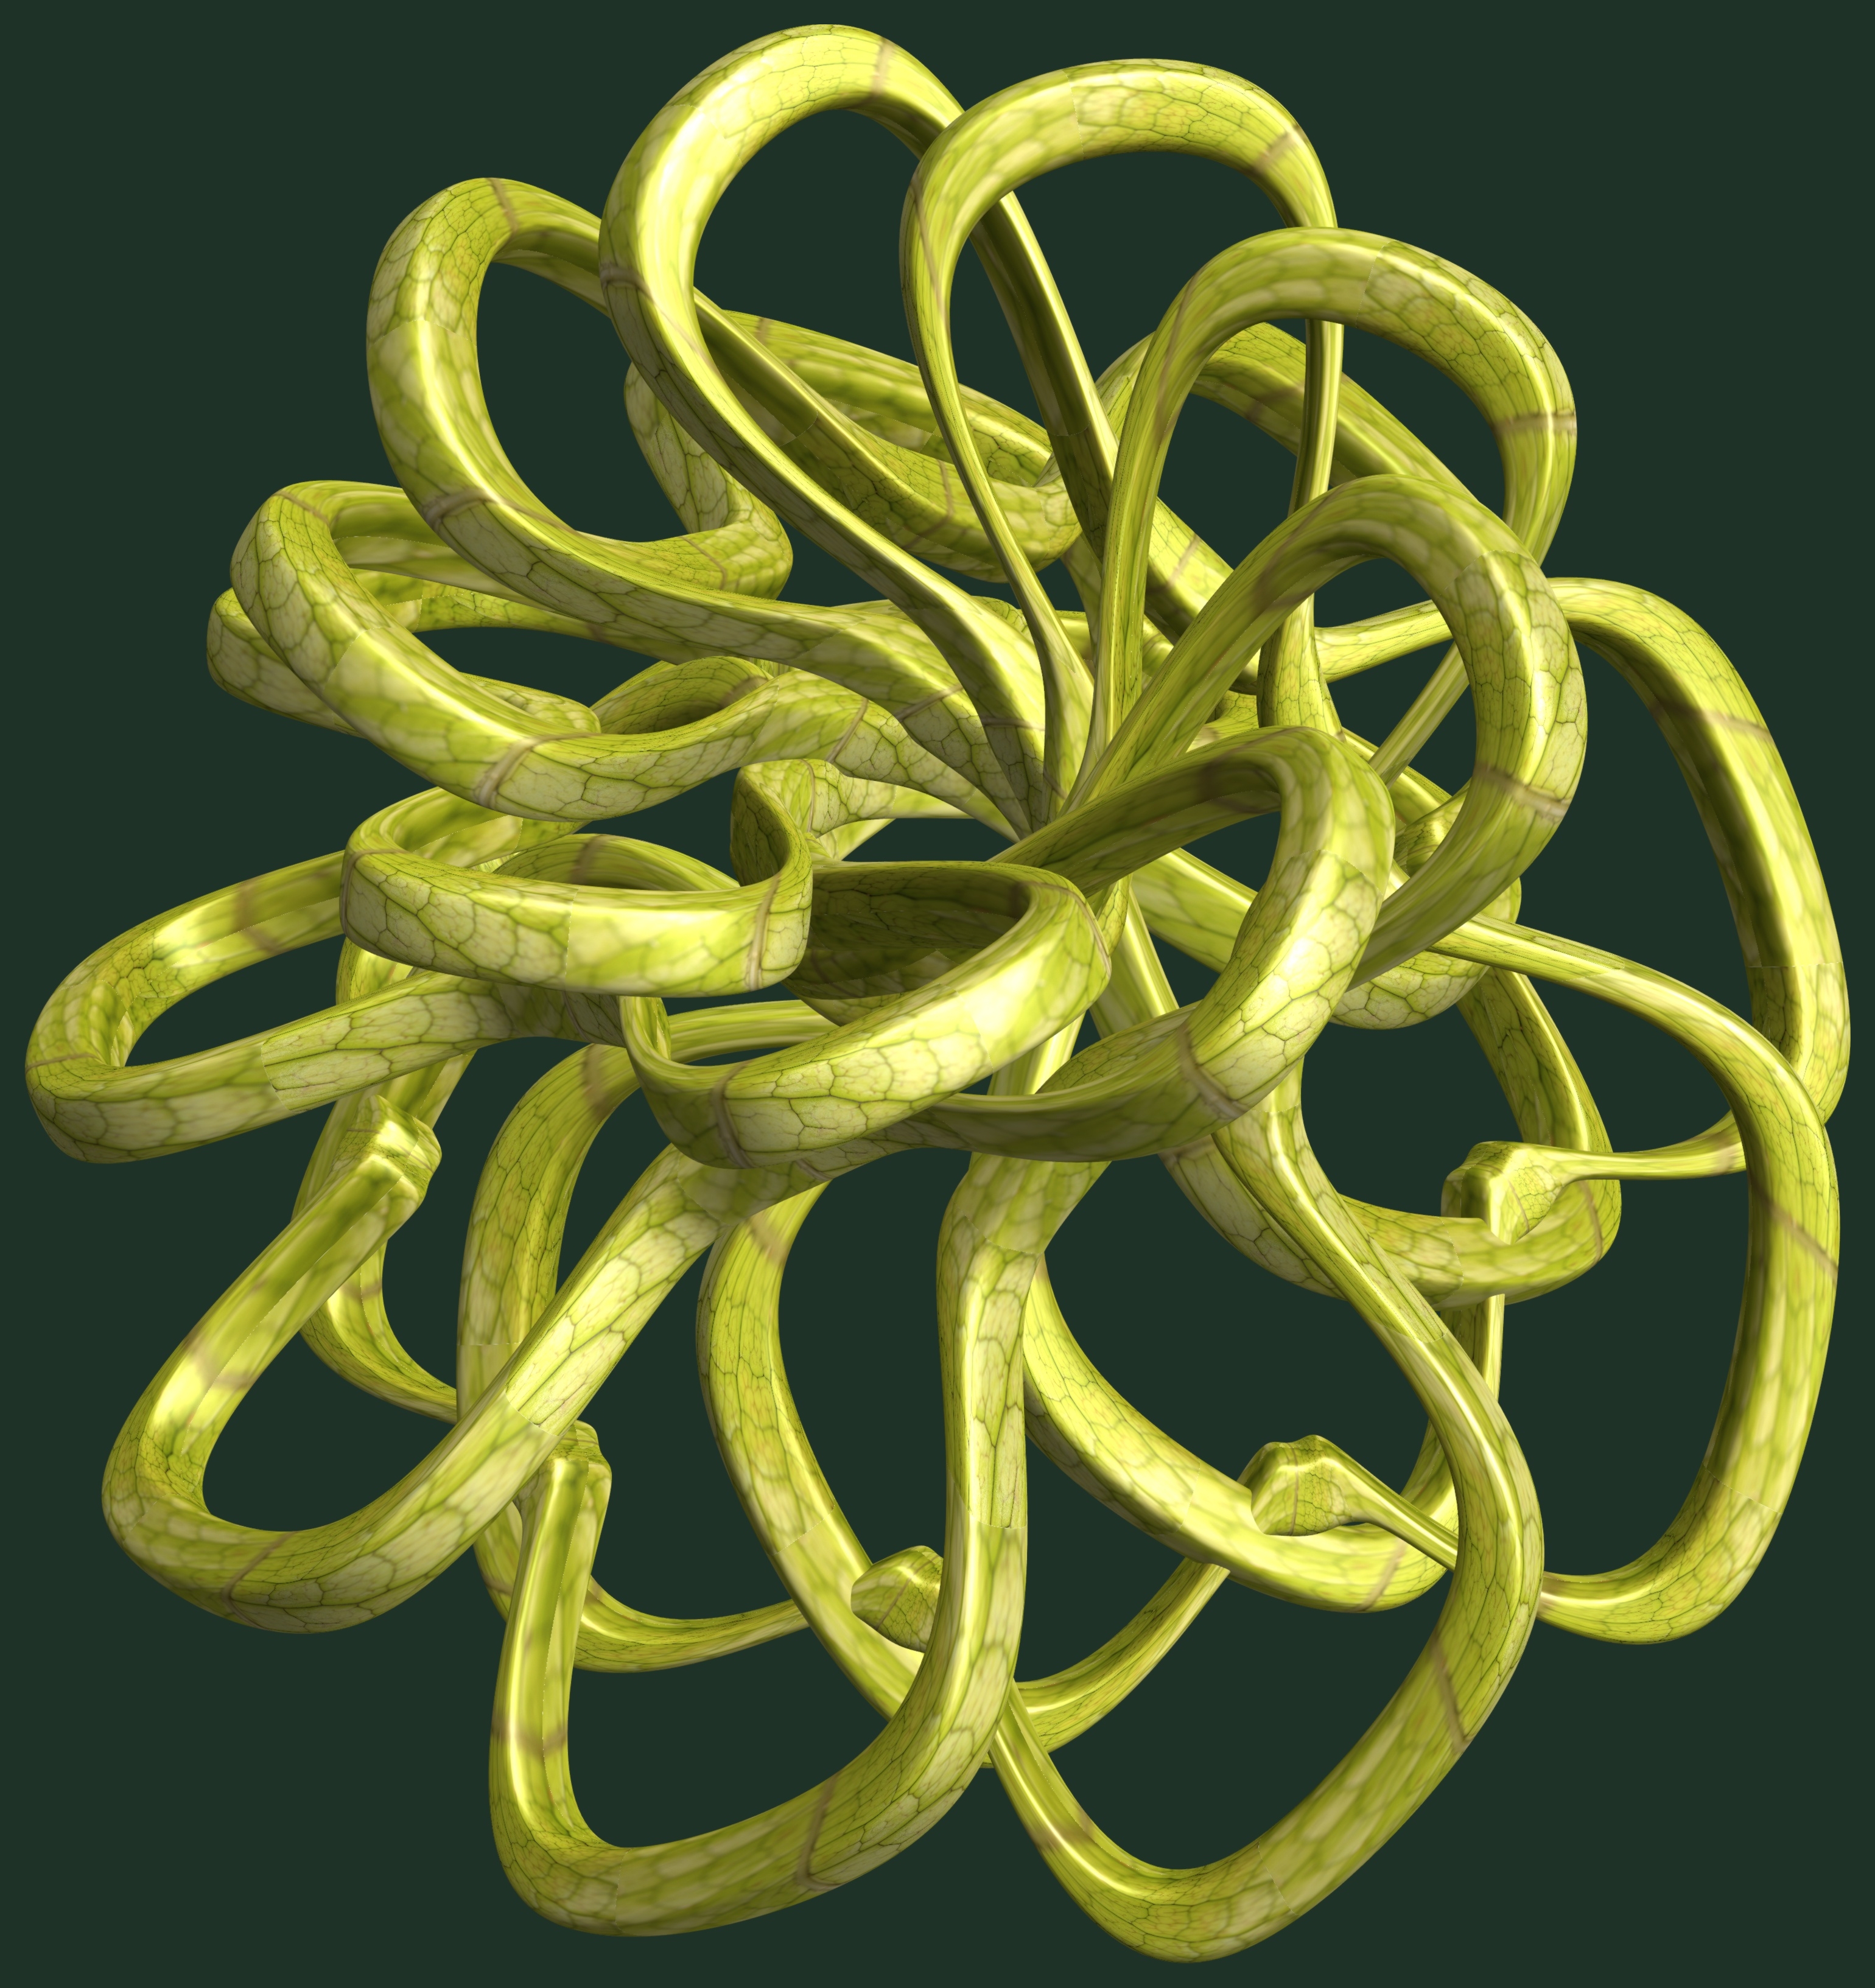
structure, texture, ring, flower, pattern, metal, yellow, jewellery, design, symmetry, 3d, graphic, rings, torus, mathematica, cg, parametricplot3d, code, program, algorithm, mapping, fashion accessory